The Beach Boys

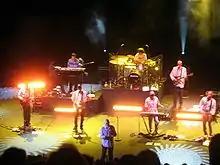
The touring lineup of Mike Love and Bruce Johnston's "The Beach Boys Band", with David Marks, in 2008

The group's first two albums for CBS, 1979's "L.A. (Light Album)" and 1980's "Keepin' the Summer Alive", struggled in the US, charting at 100 and 75 respectively, though the band did manage a top-forty single from "L.A. (Light Album)" with "Good Timin'". The recording of these albums saw Bruce Johnston return to the band, initially solely as a producer and eventually as a full-time band member. In-between the two albums, the group contributed the song "It's a Beautiful Day" to the soundtrack of the film "Americathon".